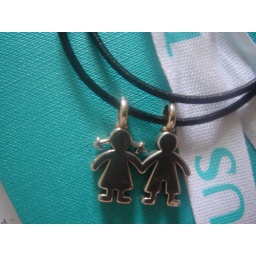
boy and girl by tous